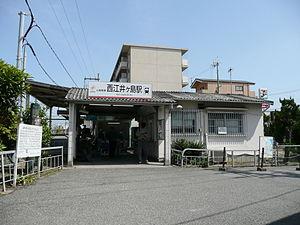
La gare de Nishi-Eigashima est une gare ferroviaire localisée dans la ville d'Akashi, dans la préfecture de Hyōgo au Japon. La gare est exploitée par la compagnie Sanyo Electric Railway, sur la ligne principale Sanyō. Le numéro de la gare est SY 23.